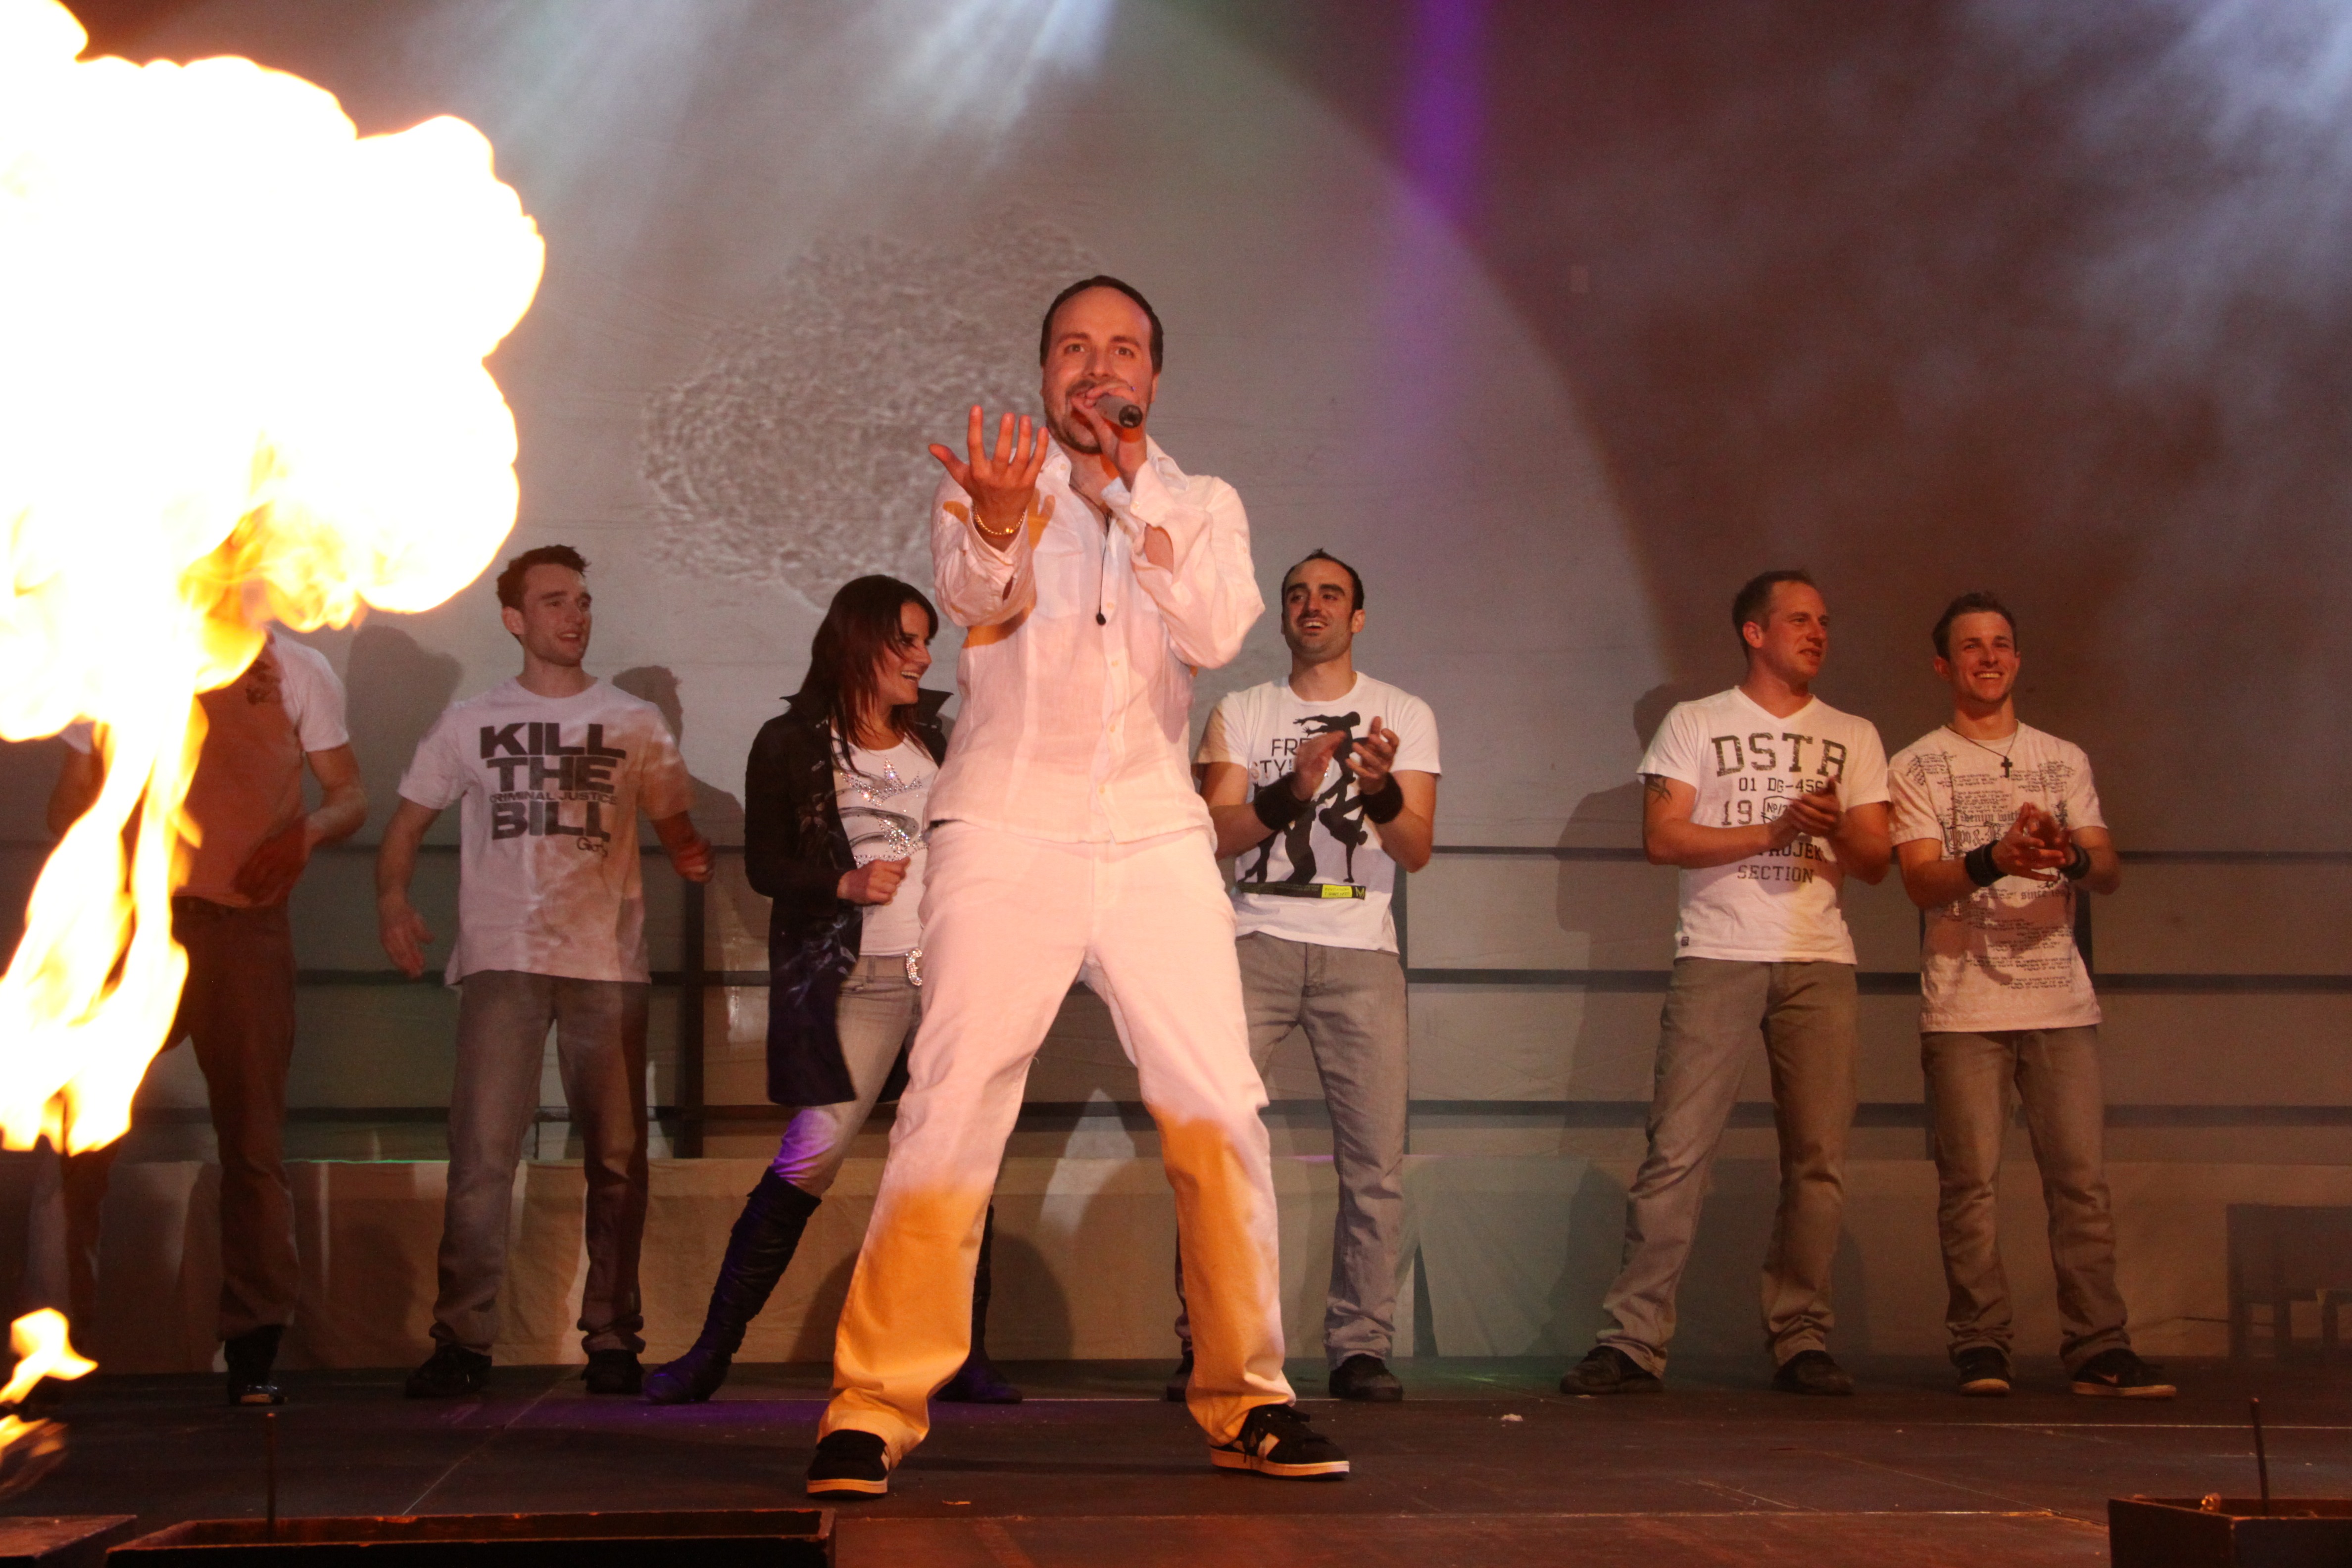
man, music, singer, audience, live, show, sing, performance art, theatre, stage, tour, song, mood, performing arts, musical theatre, tommy fresh